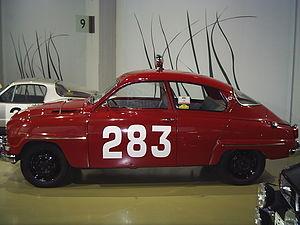
Erik Carlsson, alias Carlsson på taket, né le 5 mars 1929 à Trollhättan, en Suède, et mort le 27 mai 2015, est un pilote de rallye suédois, pour le constructeur automobile Saab. En raison de son poste de responsable des relations publiques pour Saab, il est également connu comme M. Saab.
Le Midnattssolsrallyt ou Rallye du Soleil de Minuit est un rallye automobile estival organisé en Suède des années 1950 au milieu des années 1960, et de nouveau depuis 2006.